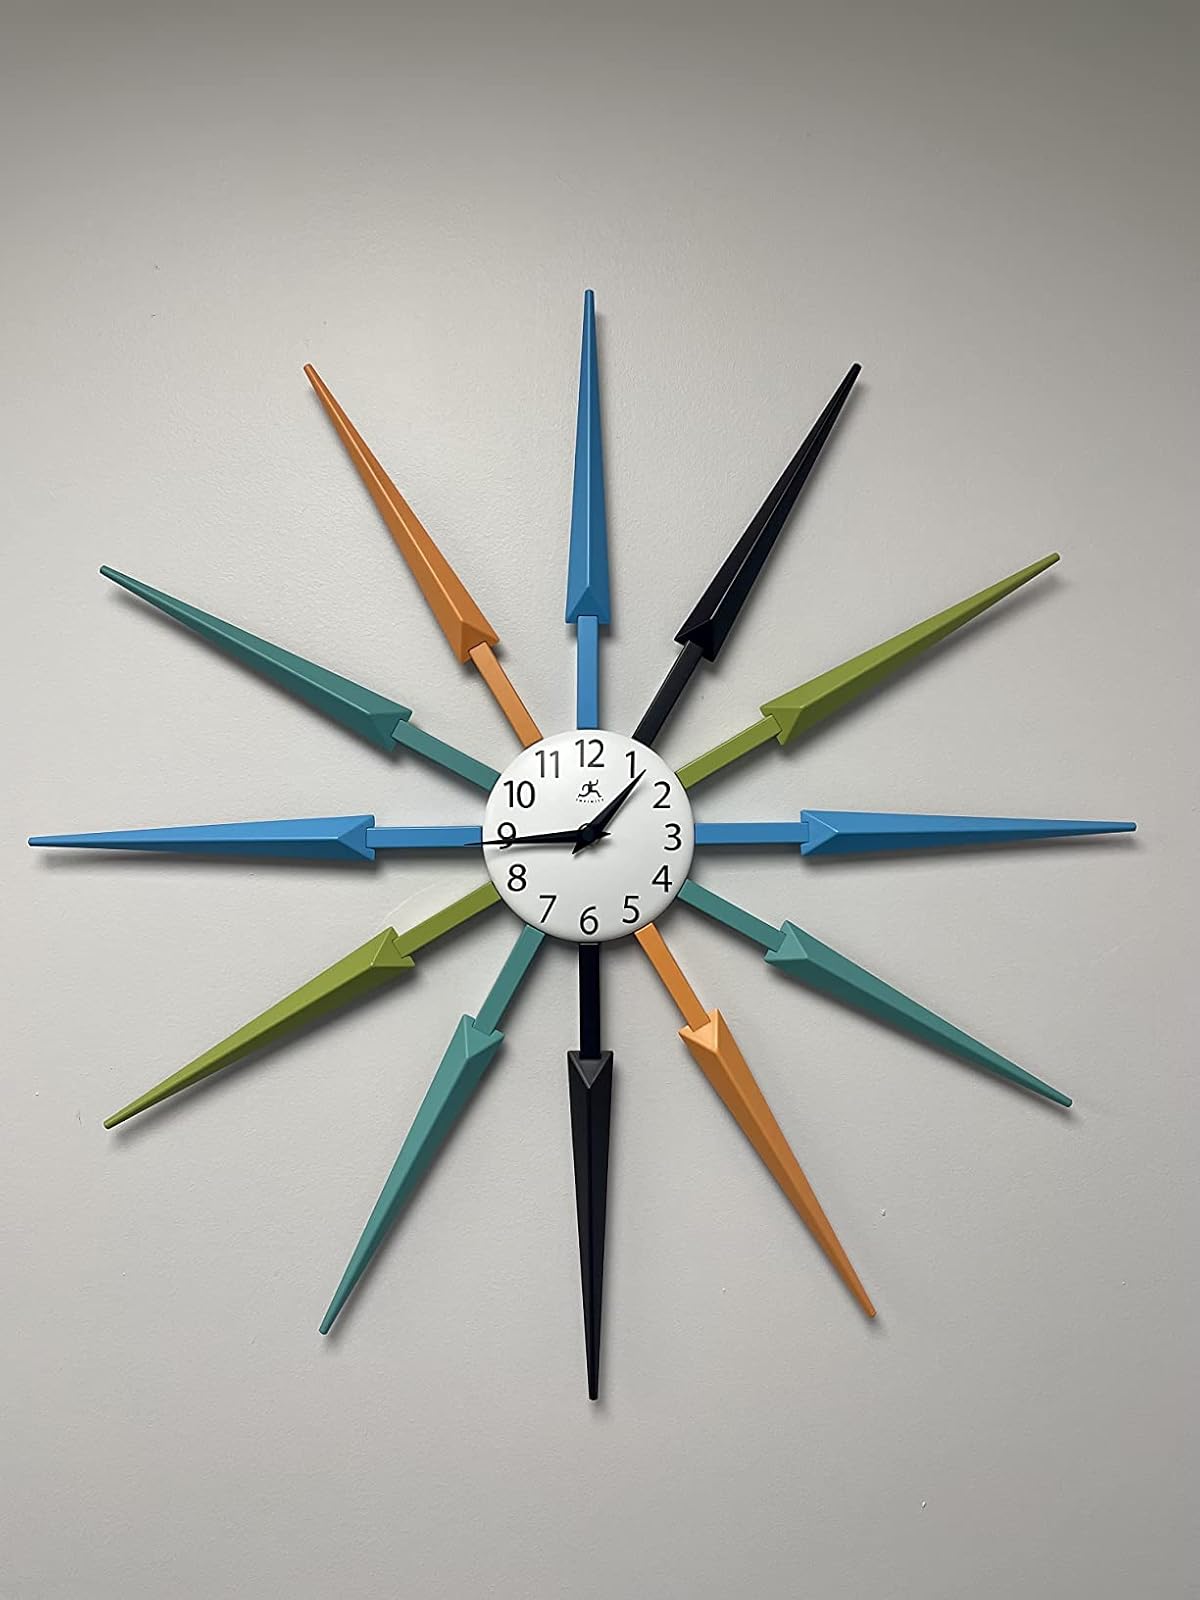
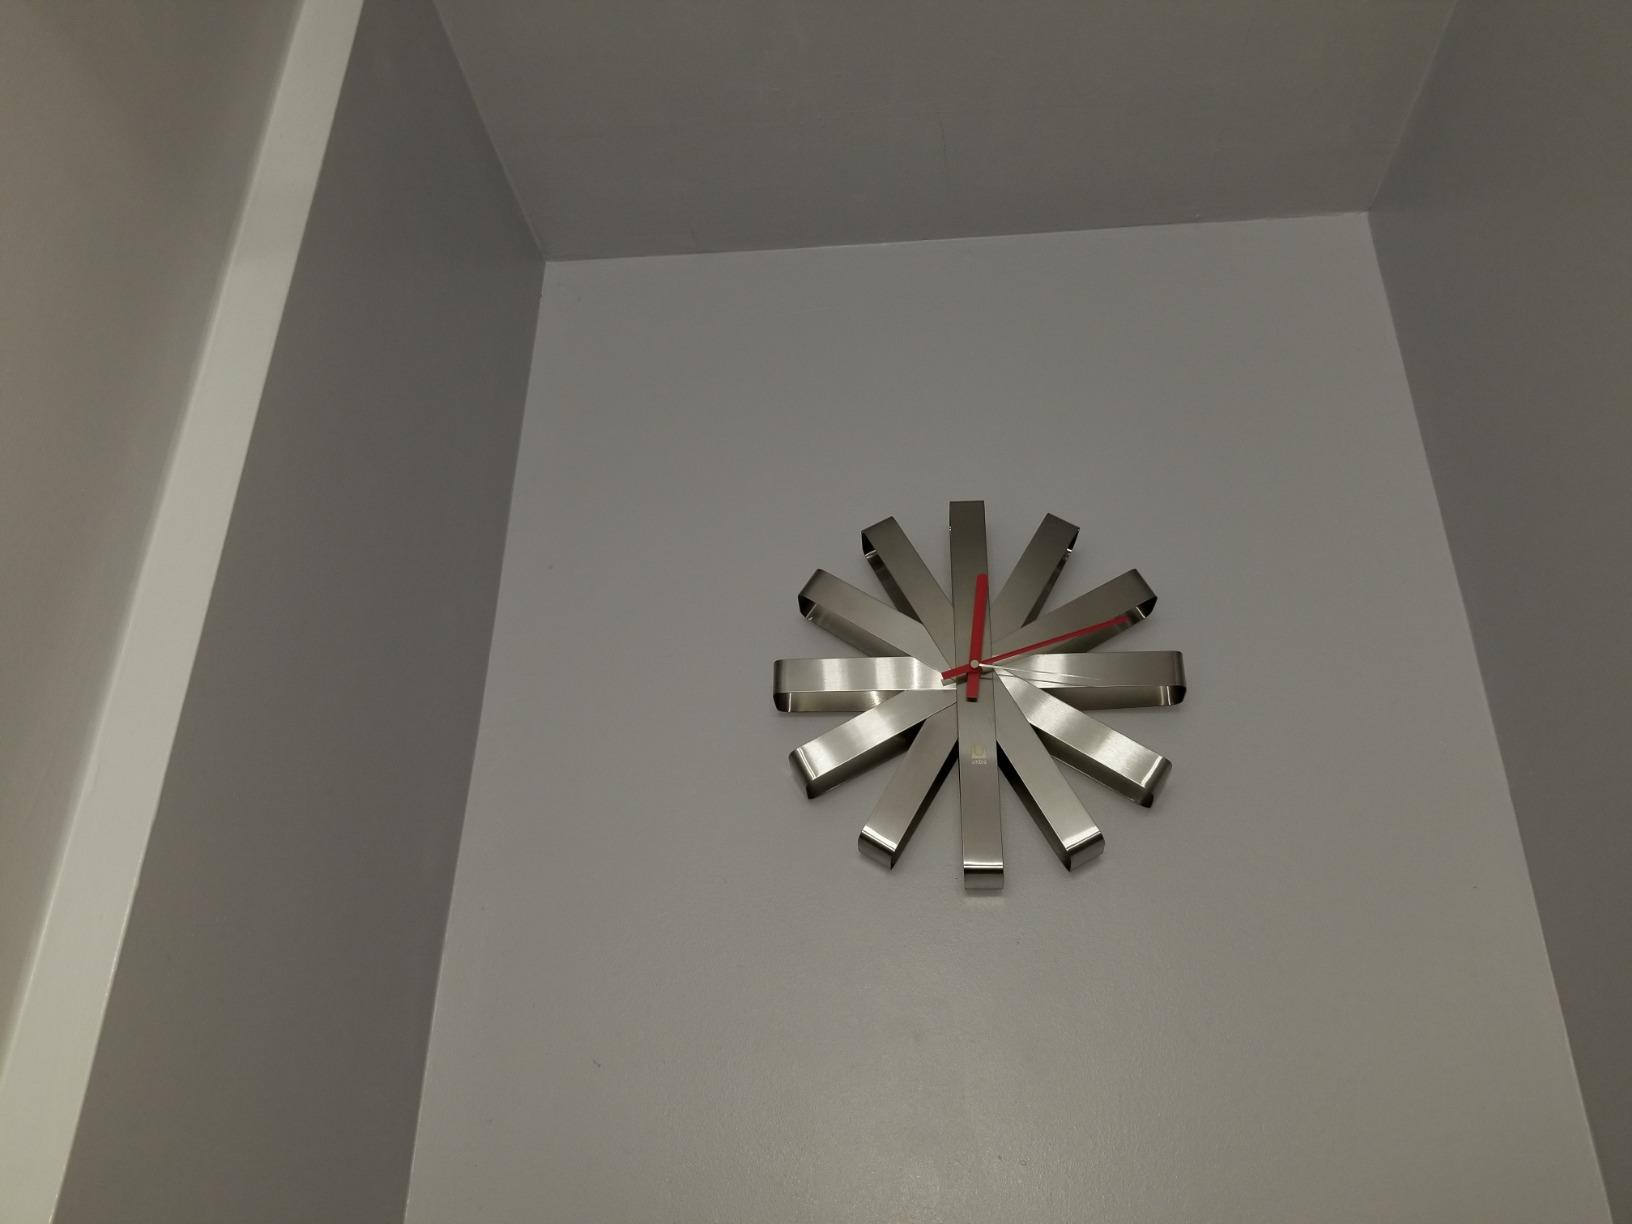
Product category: clock
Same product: no